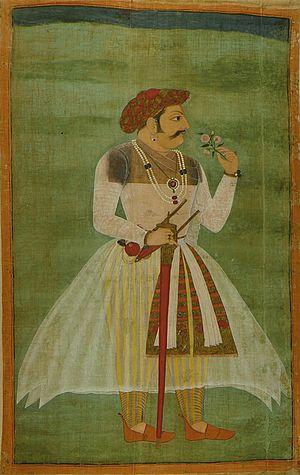
Jagat Singh I était le Maharana du royaume de Mewar au Rajasthan, Inde, entre 1628 et 1652.